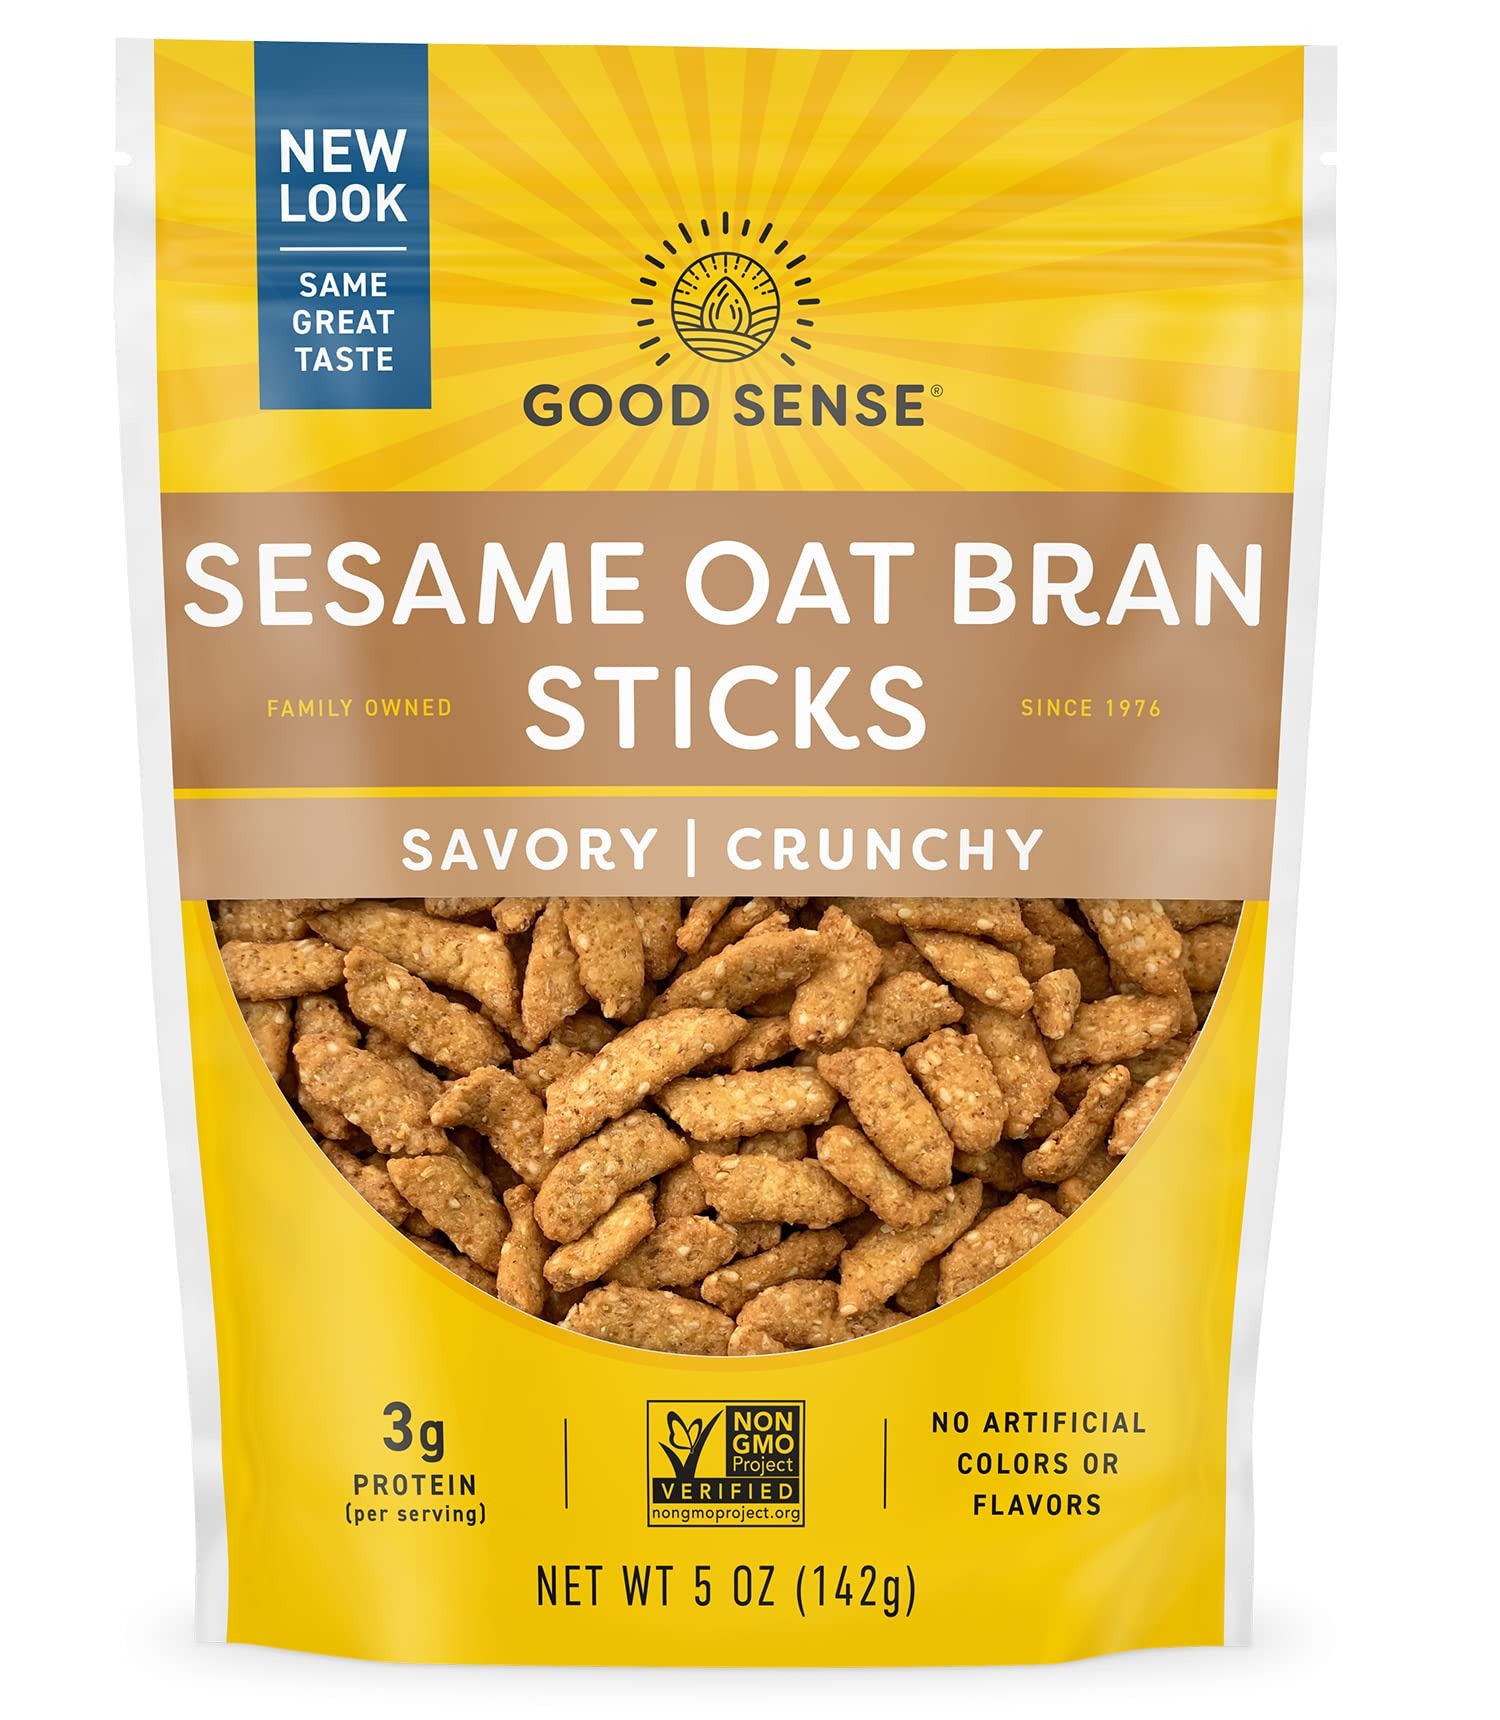
Item Name: Good Sense | Savory Snacks | Sesame Oat Bran Sticks - 60 Ounces (60 OZ) | 12 - 5 Ounce (5 OZ) Bag
Bullet Point 1: 12 - 5OZ bags of crunchy salted & roasted sesame oat bran sticks
Bullet Point 2: Delicious healthy snack in a resealable bag for ultimate freshness
Bullet Point 3: Perfect for snacking & dipping and satisfies your hunger cravings
Bullet Point 4: Healthy alternative to chips and other salty snacks
Bullet Point 5: Full of vitamins and nutrients
Value: 60.0
Unit: Fl Oz

Price: 2.505